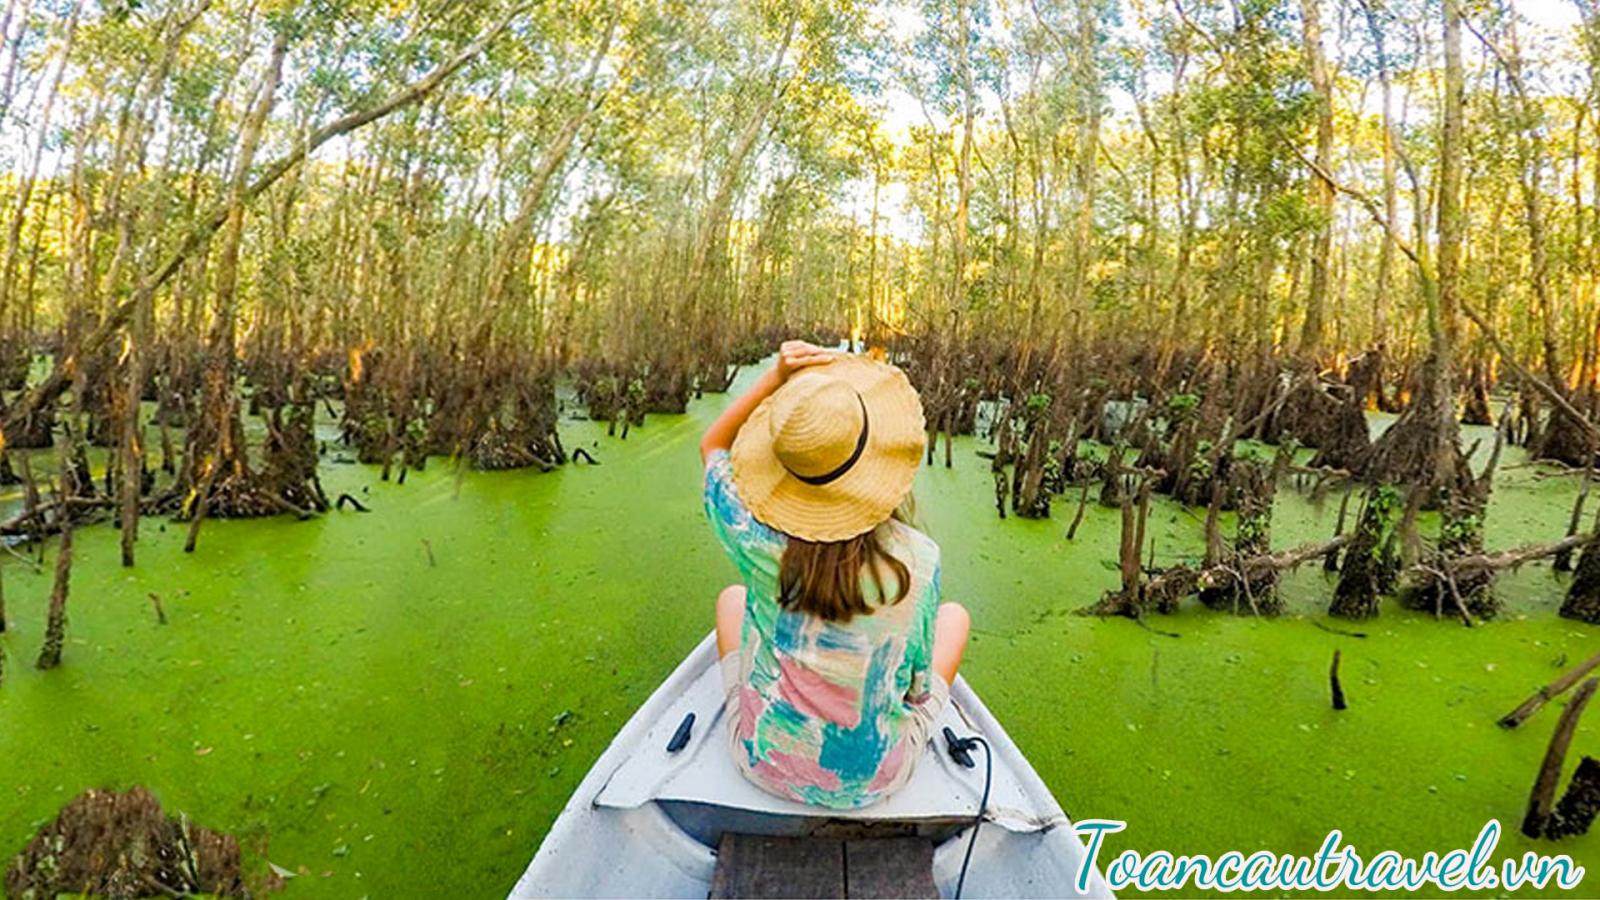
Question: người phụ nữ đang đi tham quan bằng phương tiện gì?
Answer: người phụ nữ đi bằng xuồng